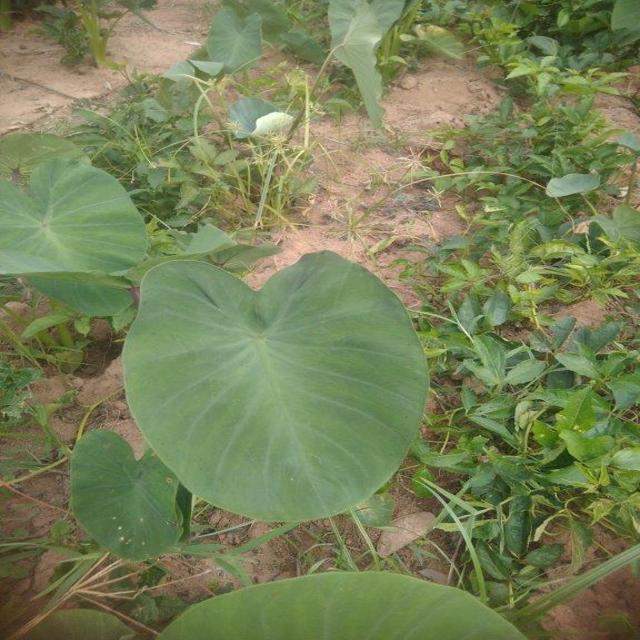
Label: Healthy